Logos

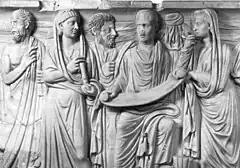
Plotinus with his disciples

Neoplatonist philosophers such as Plotinus (270 AD) used "logos" in ways that drew on Plato and the Stoics, but the term "logos" was interpreted in different ways throughout Neoplatonism, and similarities to Philo's concept of "logos" appear to be accidental. The "logos" was a key element in the meditations of Plotinus regarded as the first neoplatonist. Plotinus referred back to Heraclitus and as far back as Thales in interpreting "logos" as the principle of meditation, existing as the interrelationship between the hypostases—the soul, the intellect ("nous"), and the One.